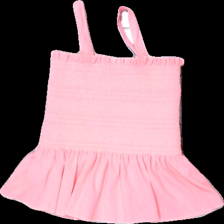
View: back
Type: Tank top
Category: Children
Brand: Zara
Colors: Pink
Material: 100% polyester
Cut: Regular
Size: 152
Season: Summer
Damage location: bottom center
Damage 2 location: middle center
Price range: 50-100
Recommended usage: Reuse
Description: rosa linne med volang